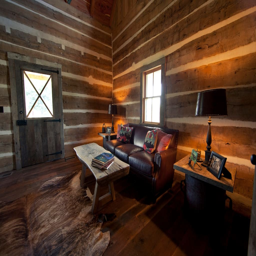
large living room with high ceilings and a wood burning stone fireplace .